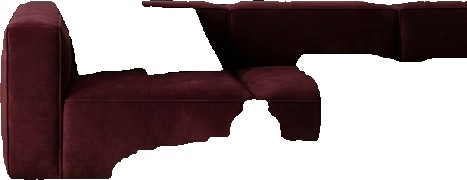
Surface category: sofa